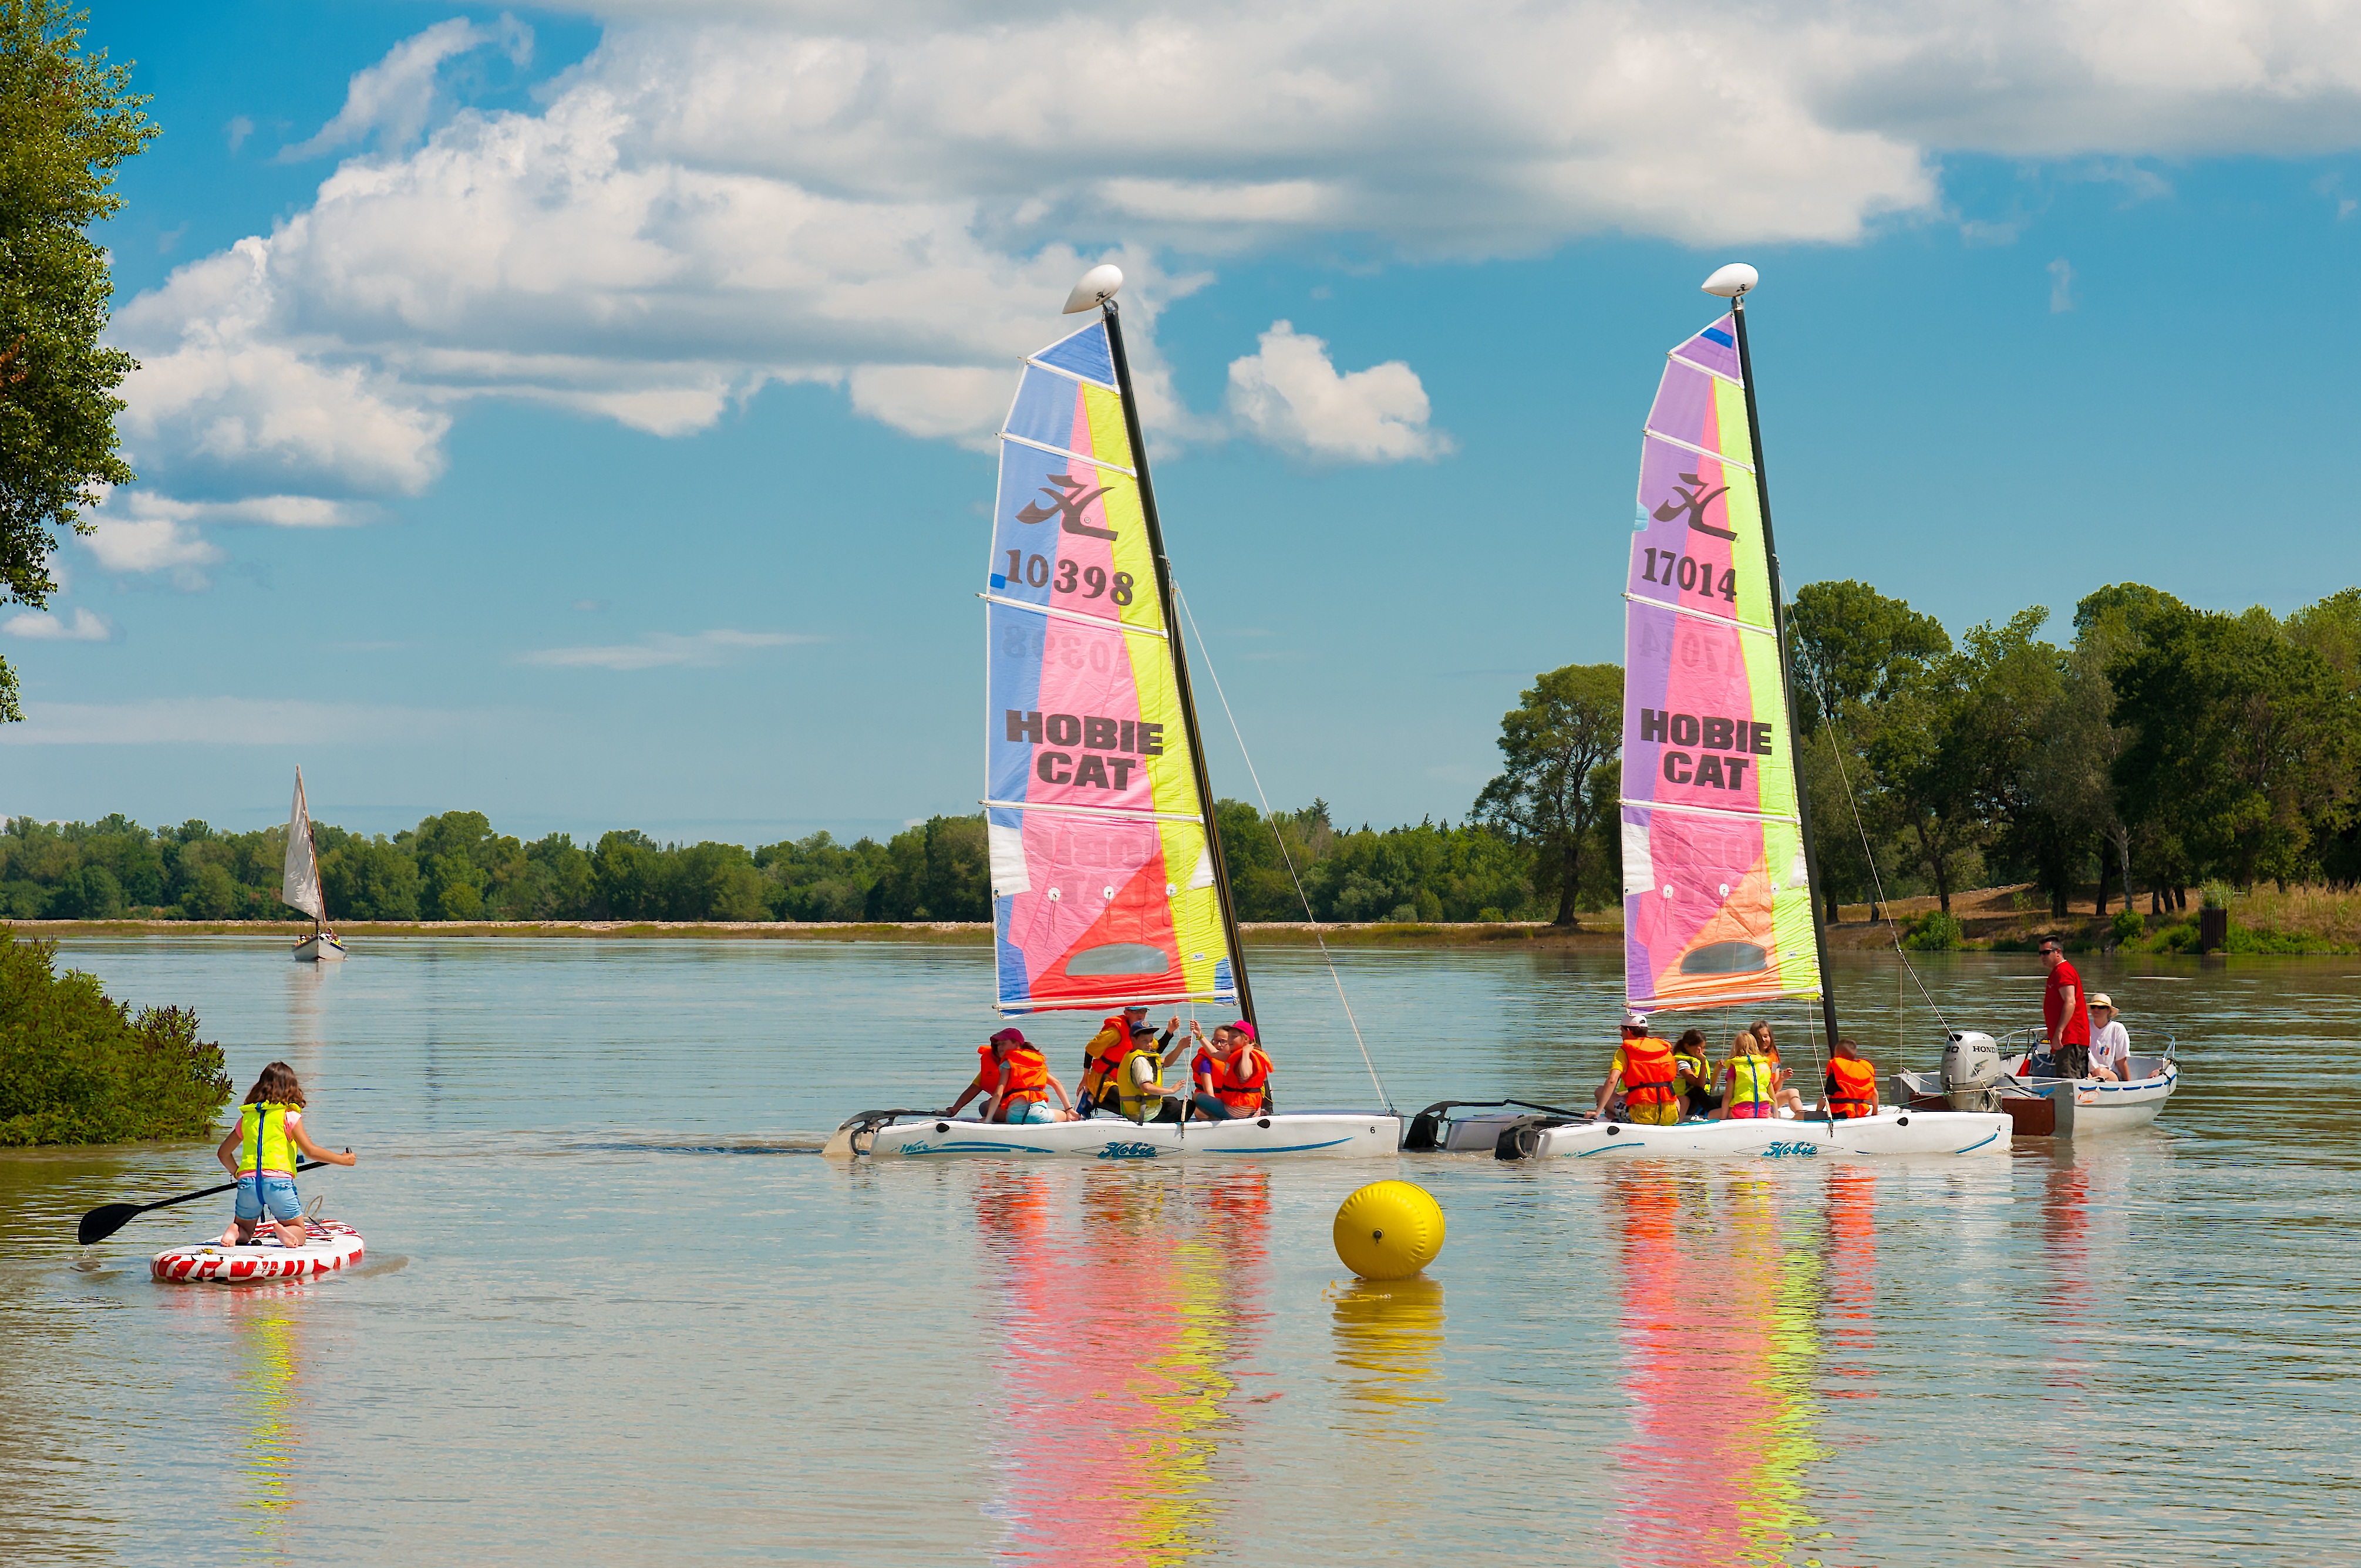
water, boat, vehicle, sailing, sailboat, sailing school, sports, boating, sail, watercraft, rhone, windsports, dinghy sailing, initiation, beaucaire